Blackwood, New Jersey

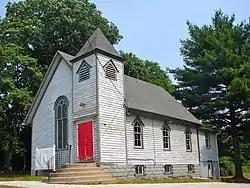
Solomon Wesley United Methodist Church, listed on the National Register of Historic Places

Blackwood, originally known as Blackwoodtown, was settled about 1750 by John Blackwood in an area then known as "head of Timber Creek." Blackwood was a fuller who immigrated from Scotland and established mills in Blackwoodtown. The area was a crossroads village along the Black Horse Pike well into the nineteenth century, that served as a local government and transportation center by the 1830s, when Uriah Norcross established a stage coach line between Camden and Woodbury with a stop at a tavern in Blackwoodtown. The arrival of the Camden County Railroad in 1891 led to further development.